The Boy Girl

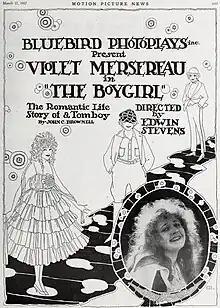

The Boy Girl is a 1917 American silent comedy film directed by Edwin Stevens and starring Violet Mersereau, Sidney Mason and Florida Kingsley. Merserau portrays a tomboy who is controlled by two aunts after her father dies and leaves her an inheritance. The love story finds her escaping and heroically aiding her mate.